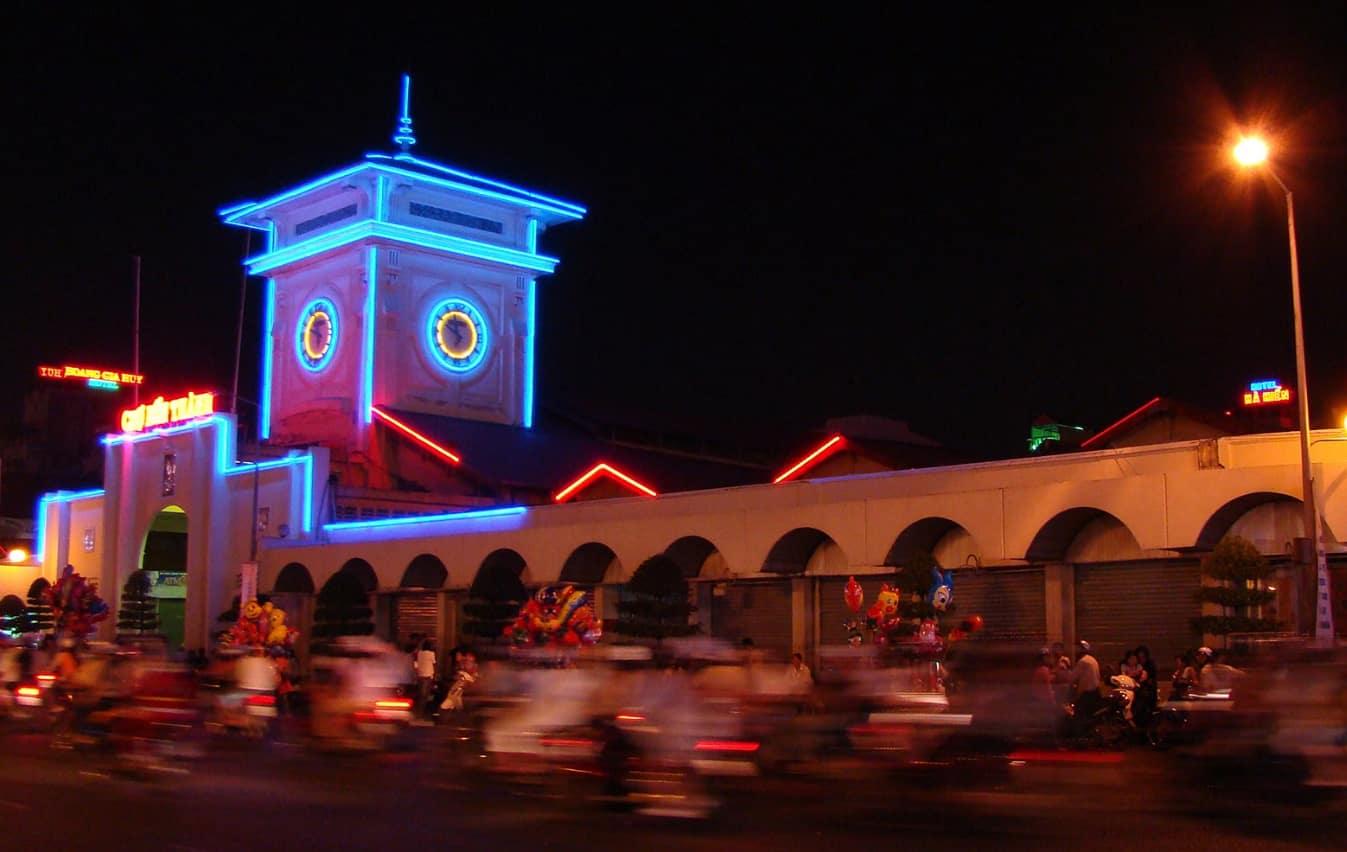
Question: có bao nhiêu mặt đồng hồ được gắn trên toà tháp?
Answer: có hai mặt đồng hồ được gắn trên toà tháp